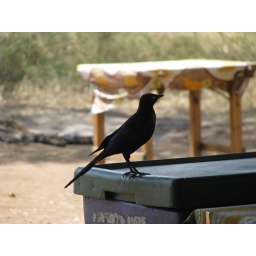
A bird near the kitchen